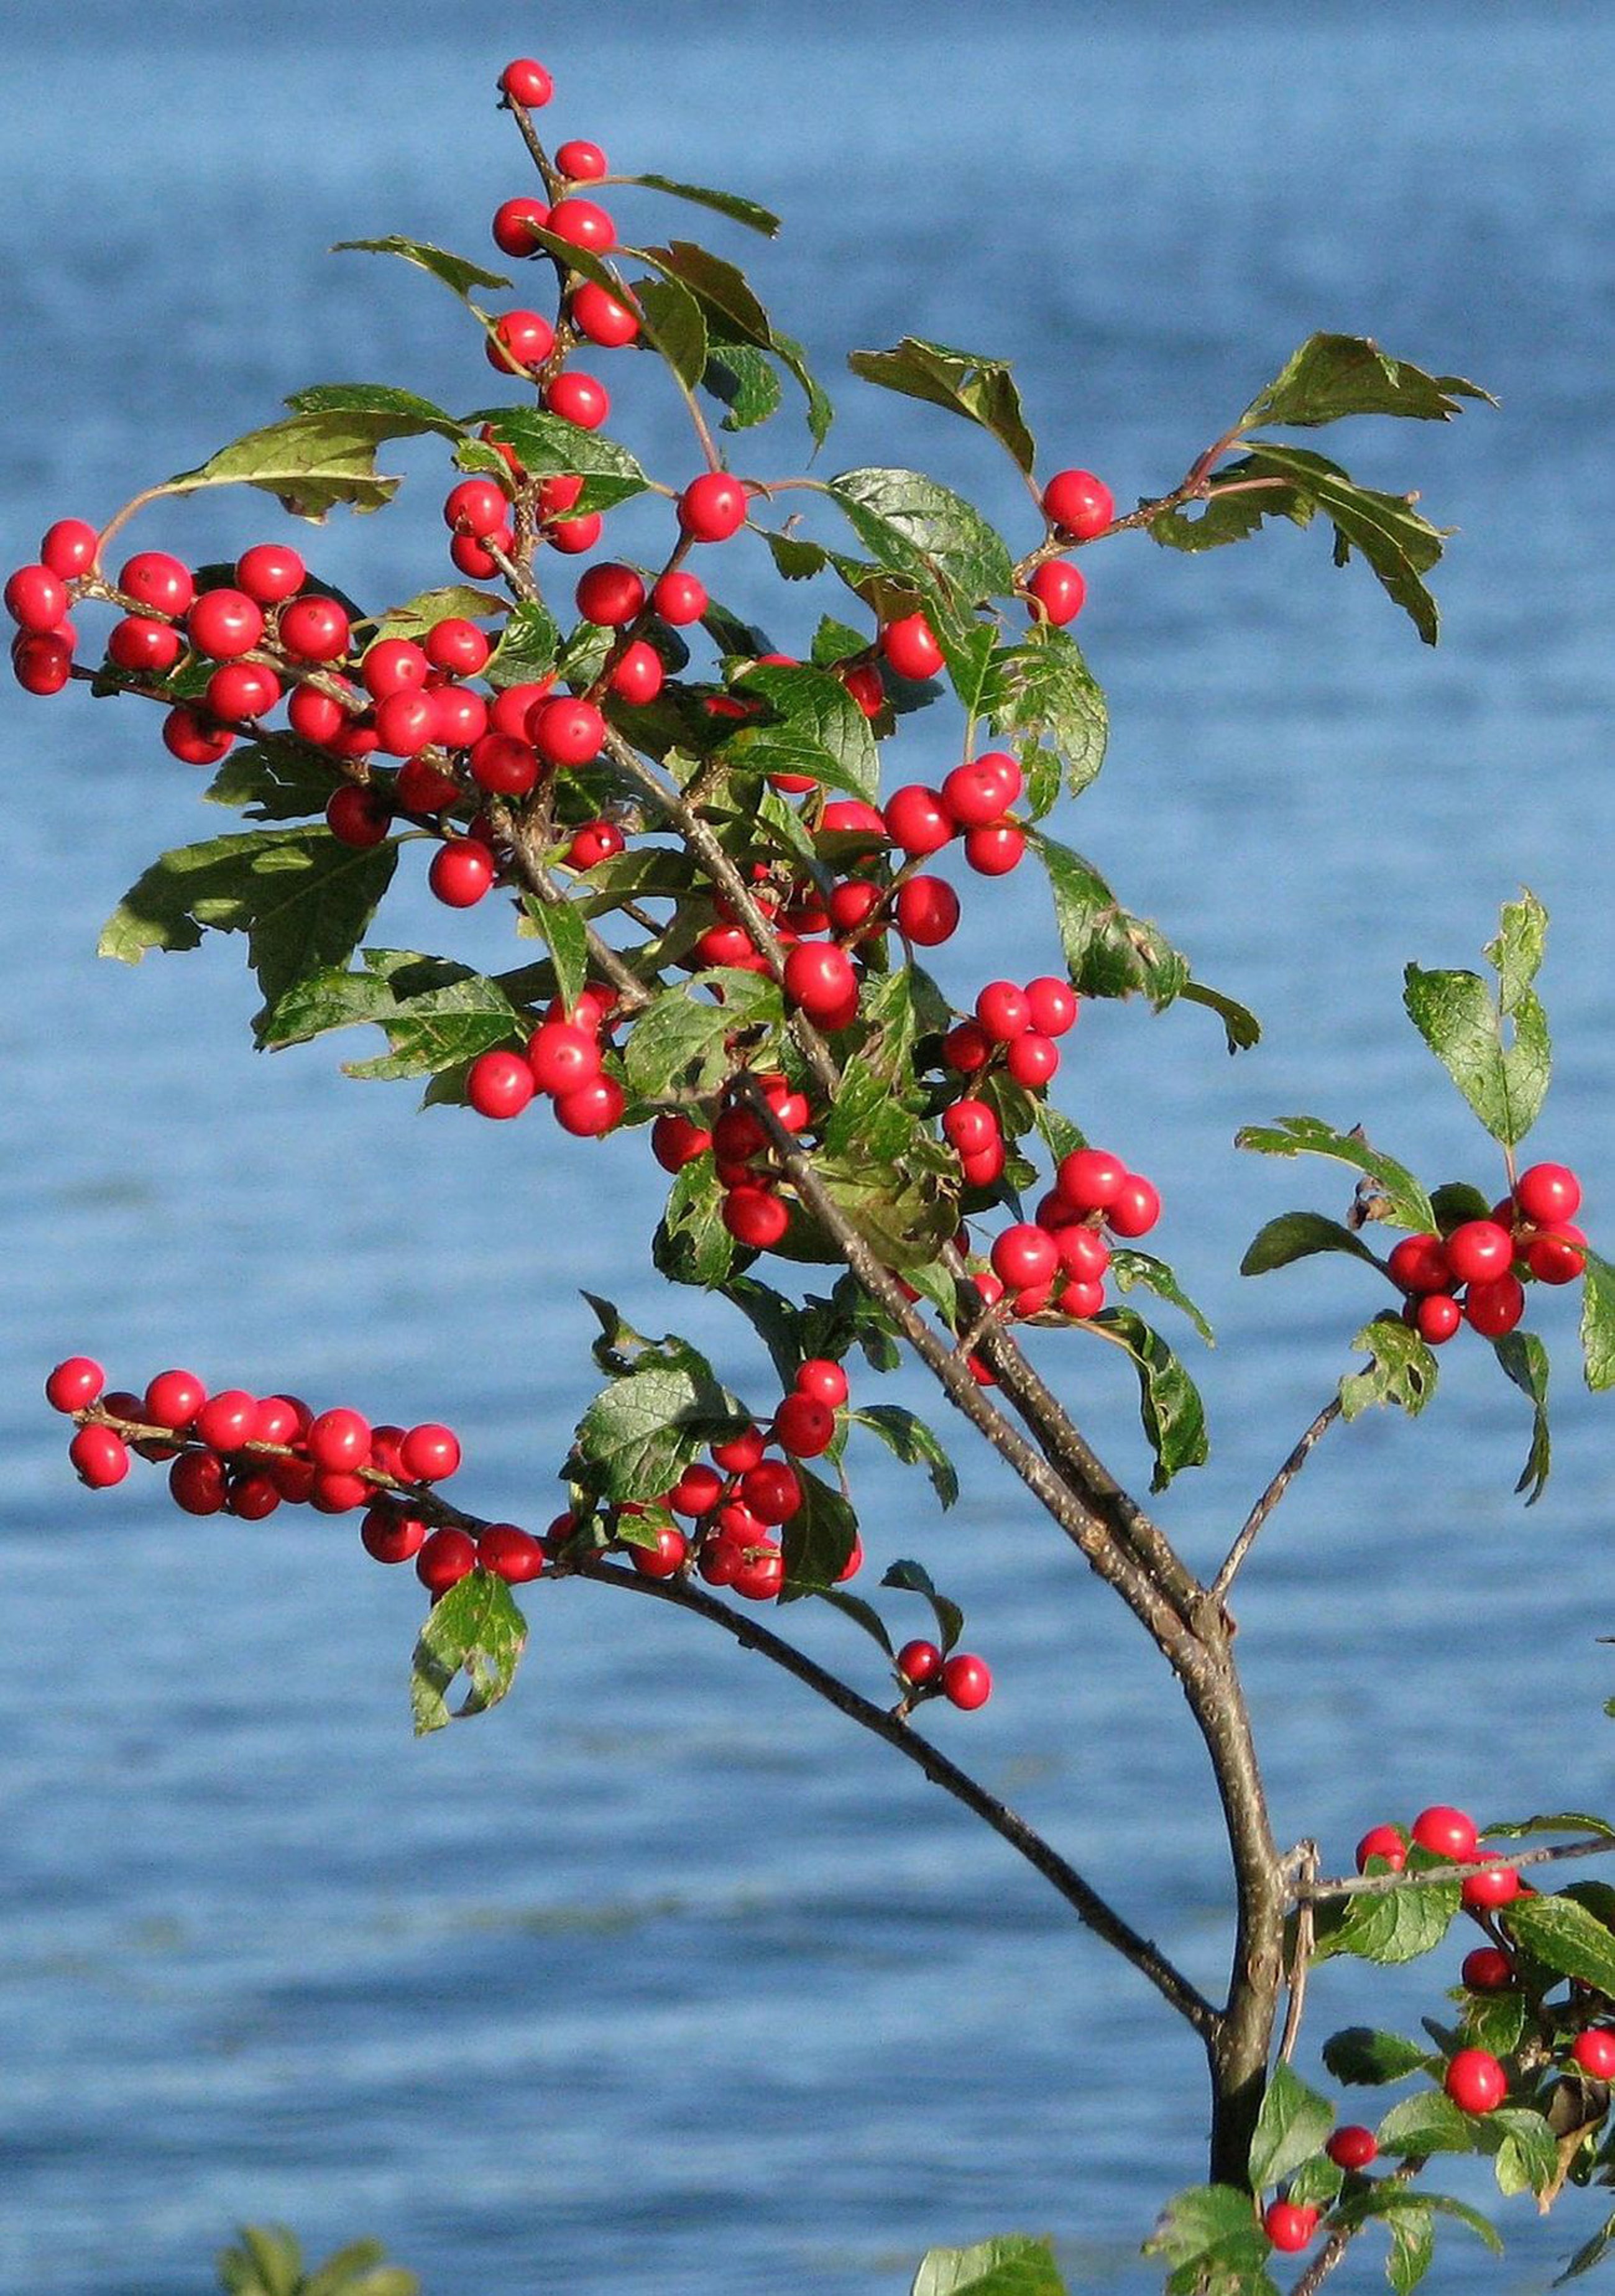
tree, nature, branch, blossom, plant, leaf, flower, food, red, produce, autumn, botany, flora, canada, shrub, ontario, rowan, rose hip, grackle island, deer rock lake, flowering plant, land plant, winterberry, ilex verticillata